Dylan Chambost

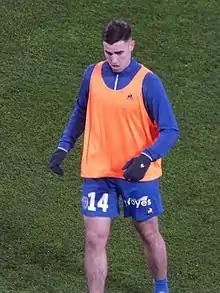
Chambost in 2020

Dylan Chambost (born 19 August 1997) is a French professional footballer who plays as midfielder for the Columbus Crew of Major League Soccer.